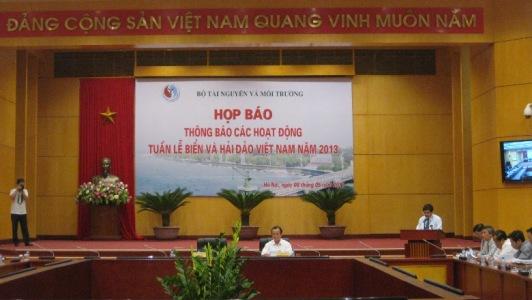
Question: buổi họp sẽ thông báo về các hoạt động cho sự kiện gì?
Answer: tuần lễ biển và hải đảo việt nam năm 2013